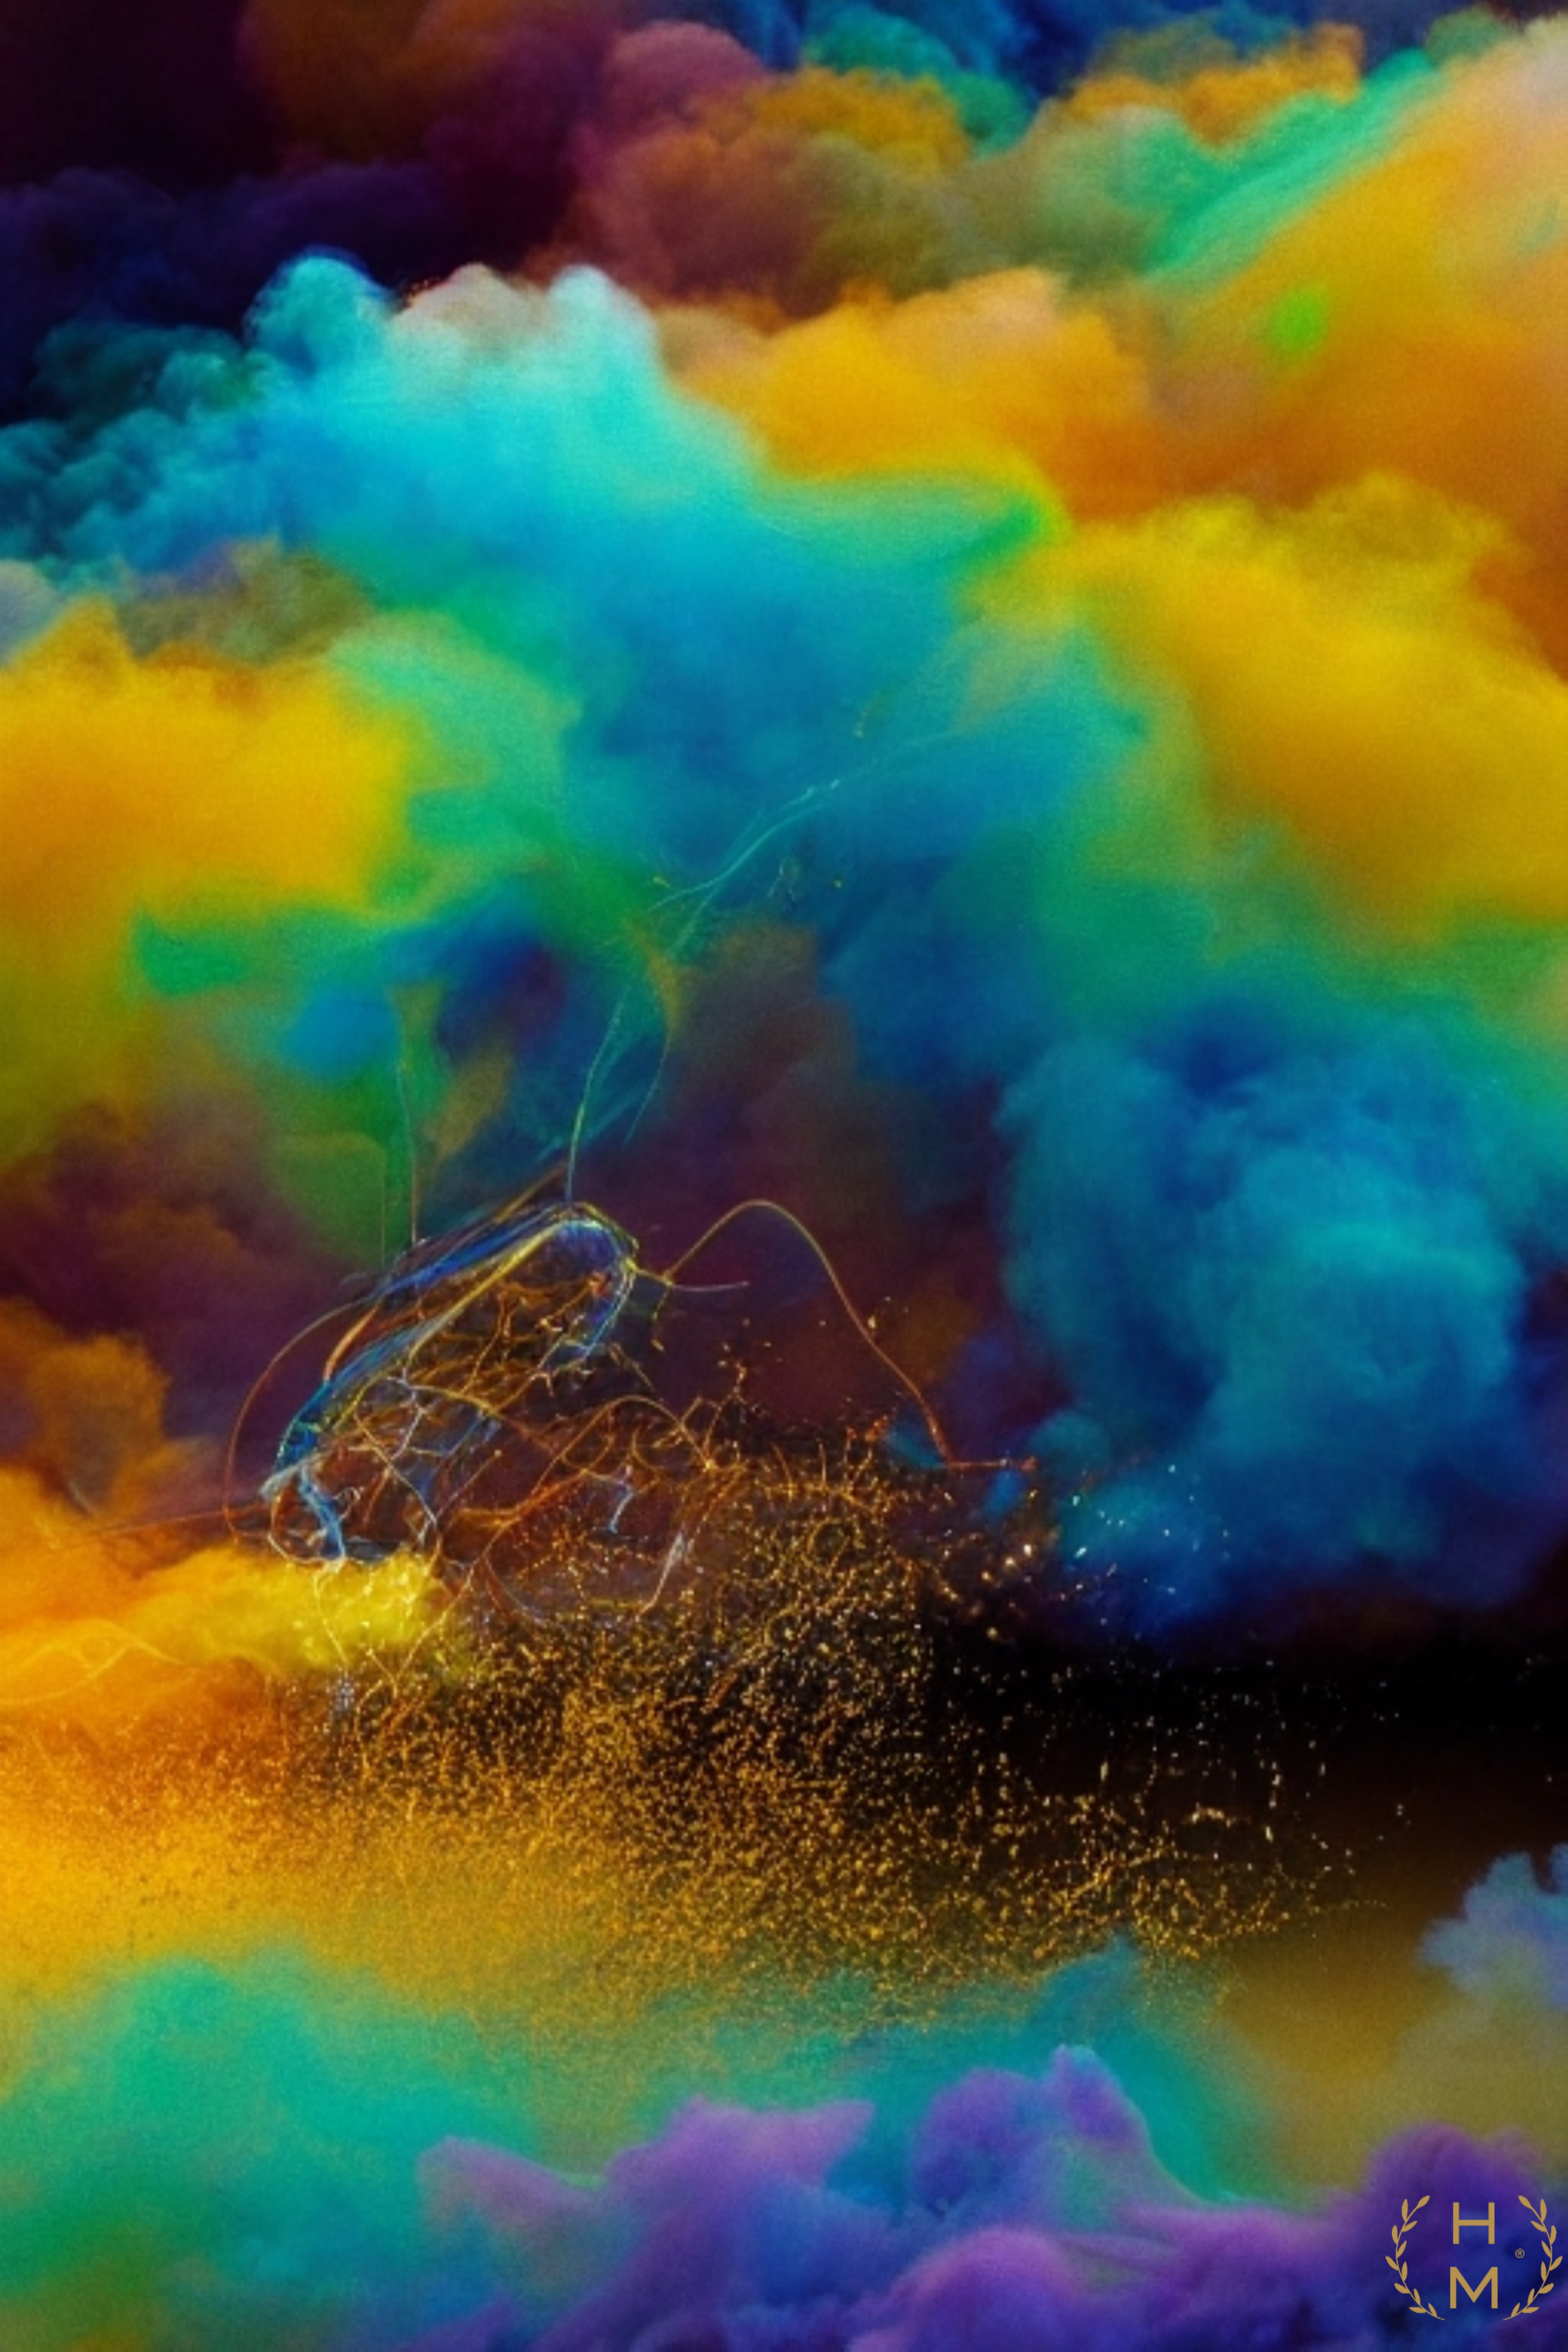
painting, art, artist, artwork, drawing, contemporary art, photography, illustration, paint, love, design, sketch, fine art, abstract art, creative, abstract, acrylic painting, nature, watercolor, art gallery, oil painting, gallery, modern art, abstract painting, digital art, contemporary painting, art collector, style, girl, woman, fashion, mort, atmosphere, sky, cloud, world, orange, body of water, sunlight, atmospheric phenomenon, natural landscape, cumulus, landscape, geological phenomenon, horizon, electric blue, heat, event, magenta, wind wave, meteorological phenomenon, font, wave, wind, smoke, watercolor paint, visual arts, reflection, graphics, evening, pattern, rock, dusk, dawn, ocean, graphic design, fractal art, afterglow